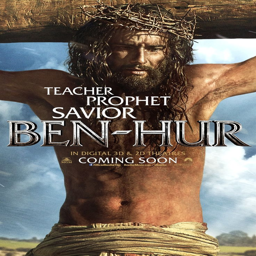
return to the main poster page forhistorical drama film